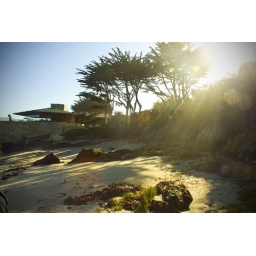
I was walking around the beach near my house and caught the lighting here. Thought it was interesting. Enjoy